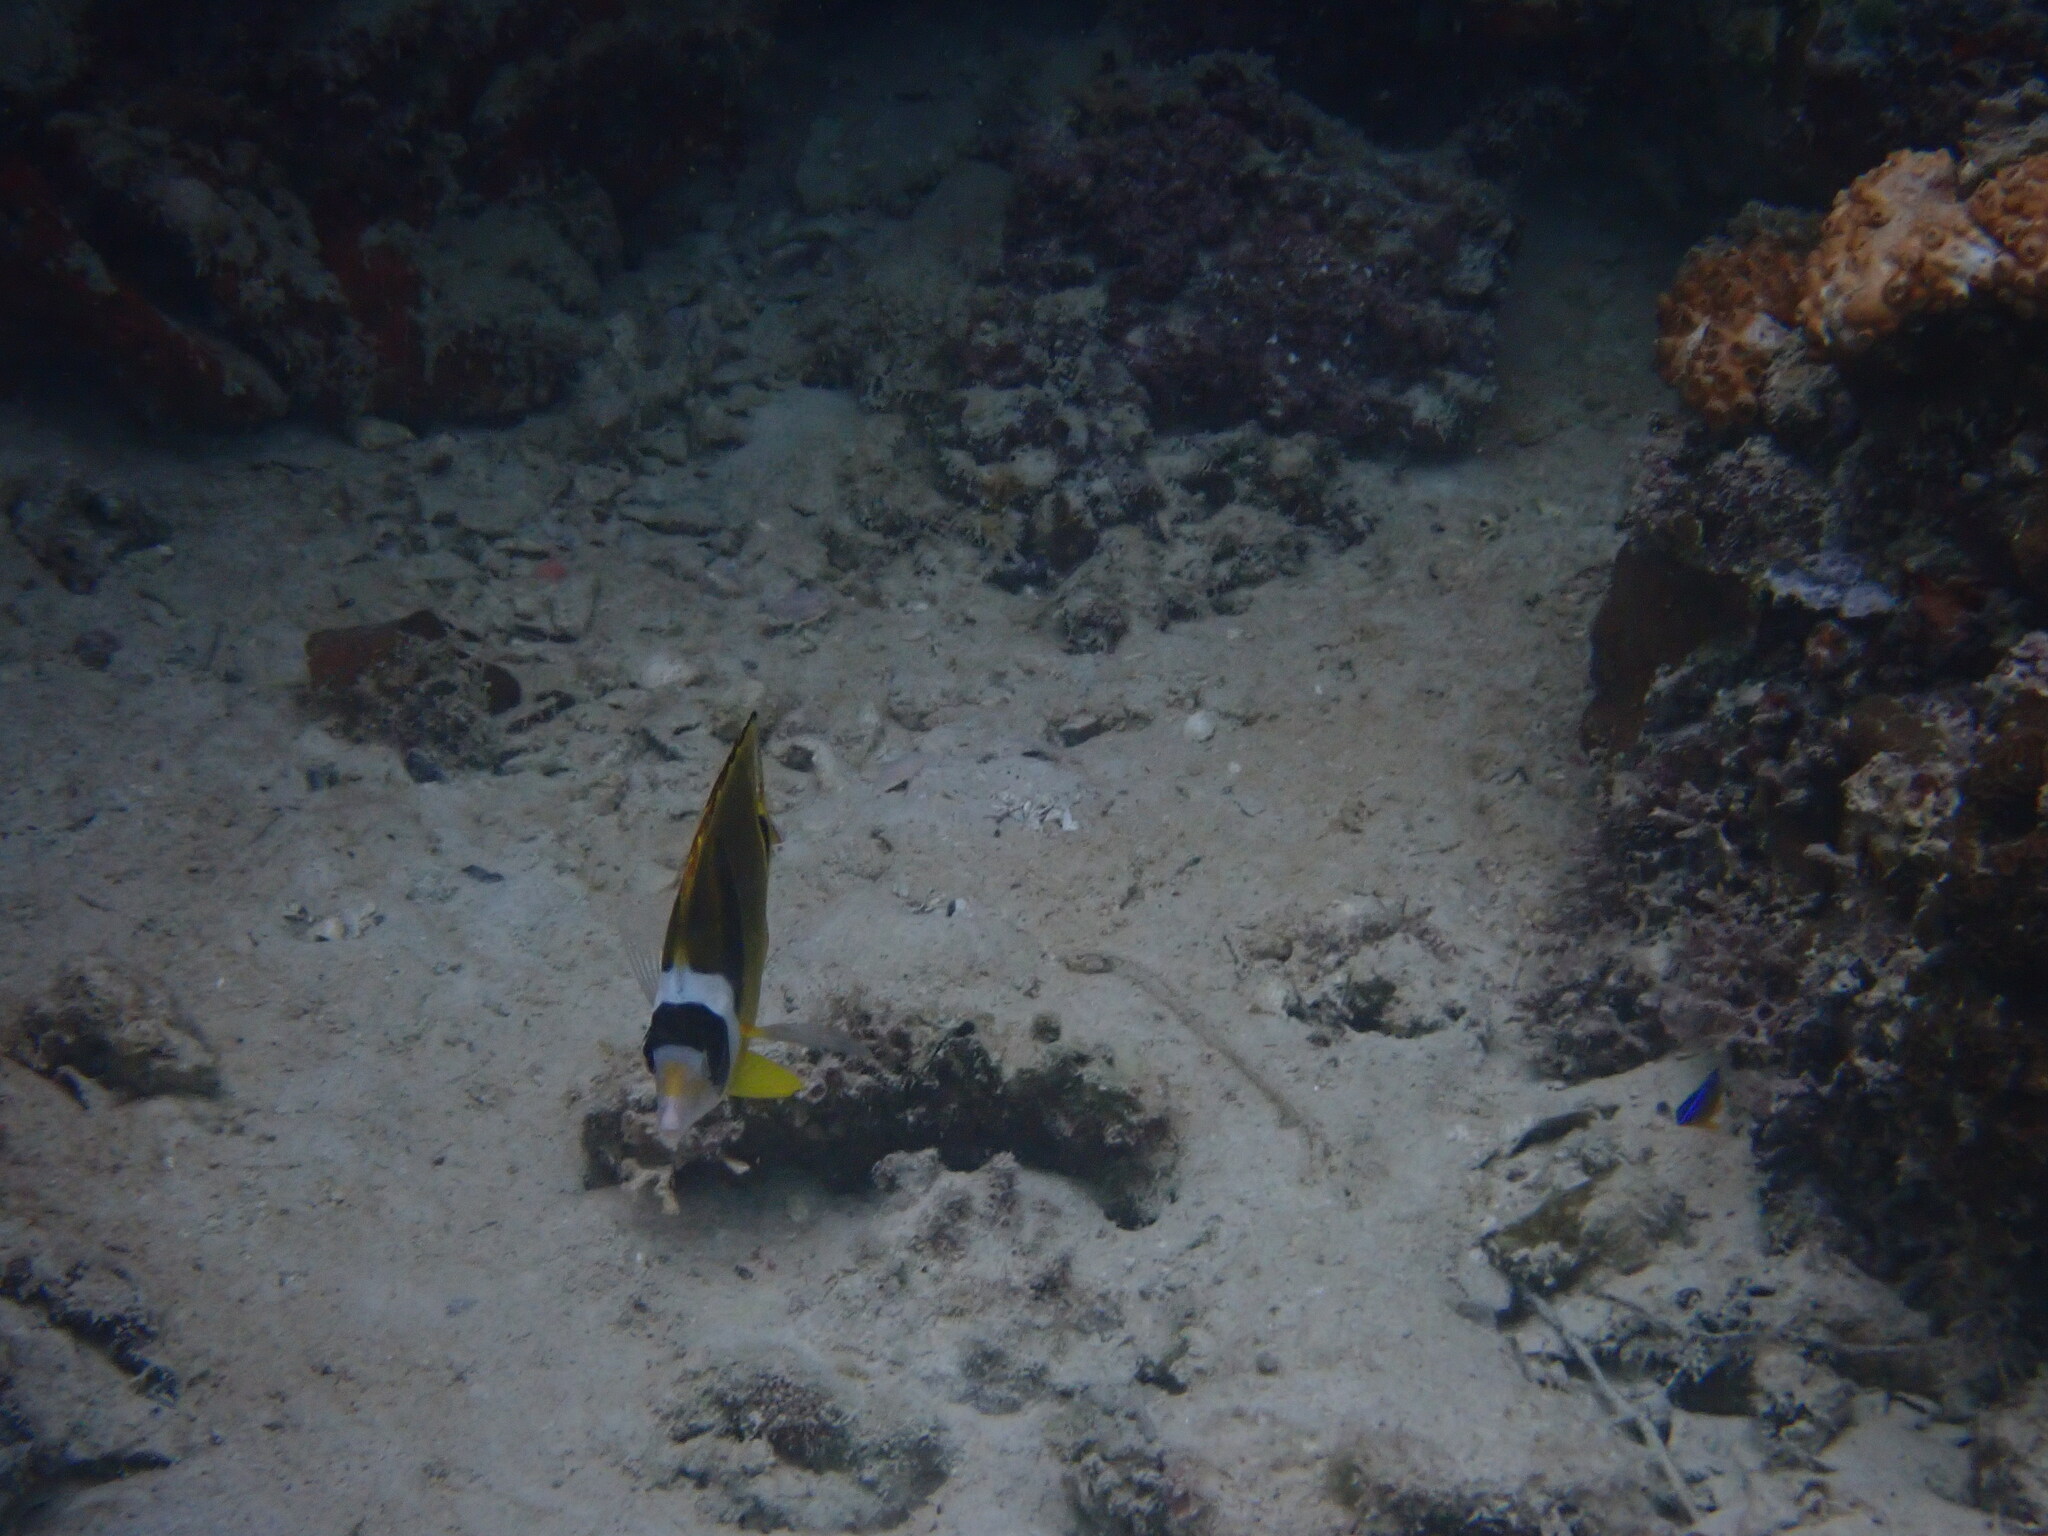
Chaetodon lunula (Raccoon Butterflyfish)